Barnham railway station

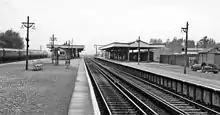
Station in 1961

Barnham railway station is in Barnham, West Sussex, England around north of Bognor Regis.